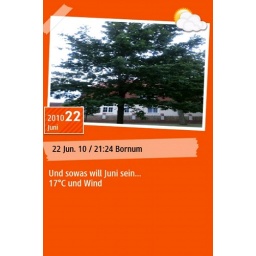
The tree in front of the office